Joseph Martin (general)

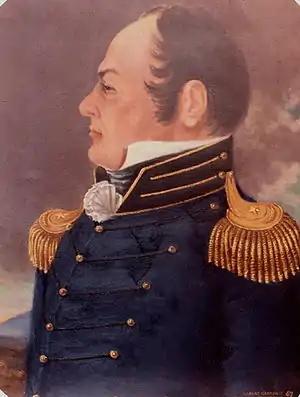
Modern imagining of Brigadier General, Joseph Martin Jr. (1740–1808), born Caroline County, Virginia, died Henry County, Virginia.

Joseph Martin, Jr. (1740–1808) was a brigadier general in the Virginia militia during the American Revolutionary War, in which Martin's frontier diplomacy with the Cherokee people is credited with not only averting Indian attacks on the Scotch-Irish American and English American settlers who helped win the battles of Kings Mountain and Cowpens, but with also helping to keep the Indians' position neutral and from siding with the British troops during those crucial battles. Historians agree that the settlers' success at these two battles signaled the turning of the tide of the Revolutionary War—in favor of the Americans.